1942 in the Philippines

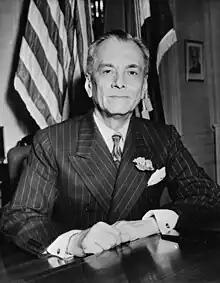
President Manuel Quezon

As per Act No. 2711 section 29, issued on March 10, 1917, any legal holiday of fixed date falls on Sunday, the next succeeding day shall be observed as legal holiday. Sundays are also considered legal religious holidays. Bonifacio Day was added through Philippine Legislature Act No. 2946. It was signed by then-Governor General Francis Burton Harrison in 1921. On October 28, 1931, the Act No. 3827 was approved declaring the last Sunday of August as National Heroes Day.